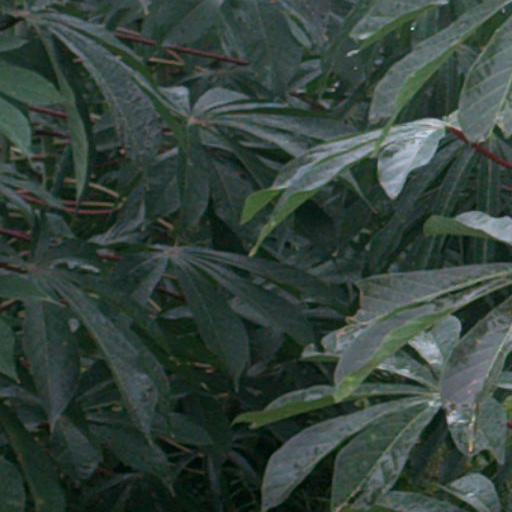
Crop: cassava